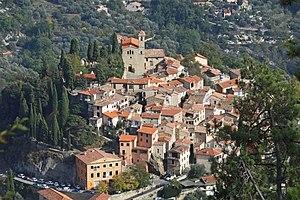
Vue du village de Coaraze depuis la piste de la Baisse de la Minière.
Coaraze est une commune française située dans le département des Alpes-Maritimes en région Provence-Alpes-Côte d'Azur. Ses habitants sont appelés les Coaraziens et les Coaraziennes.